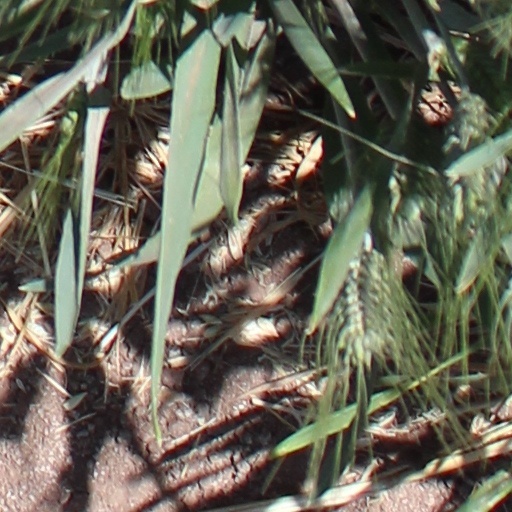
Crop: wheat